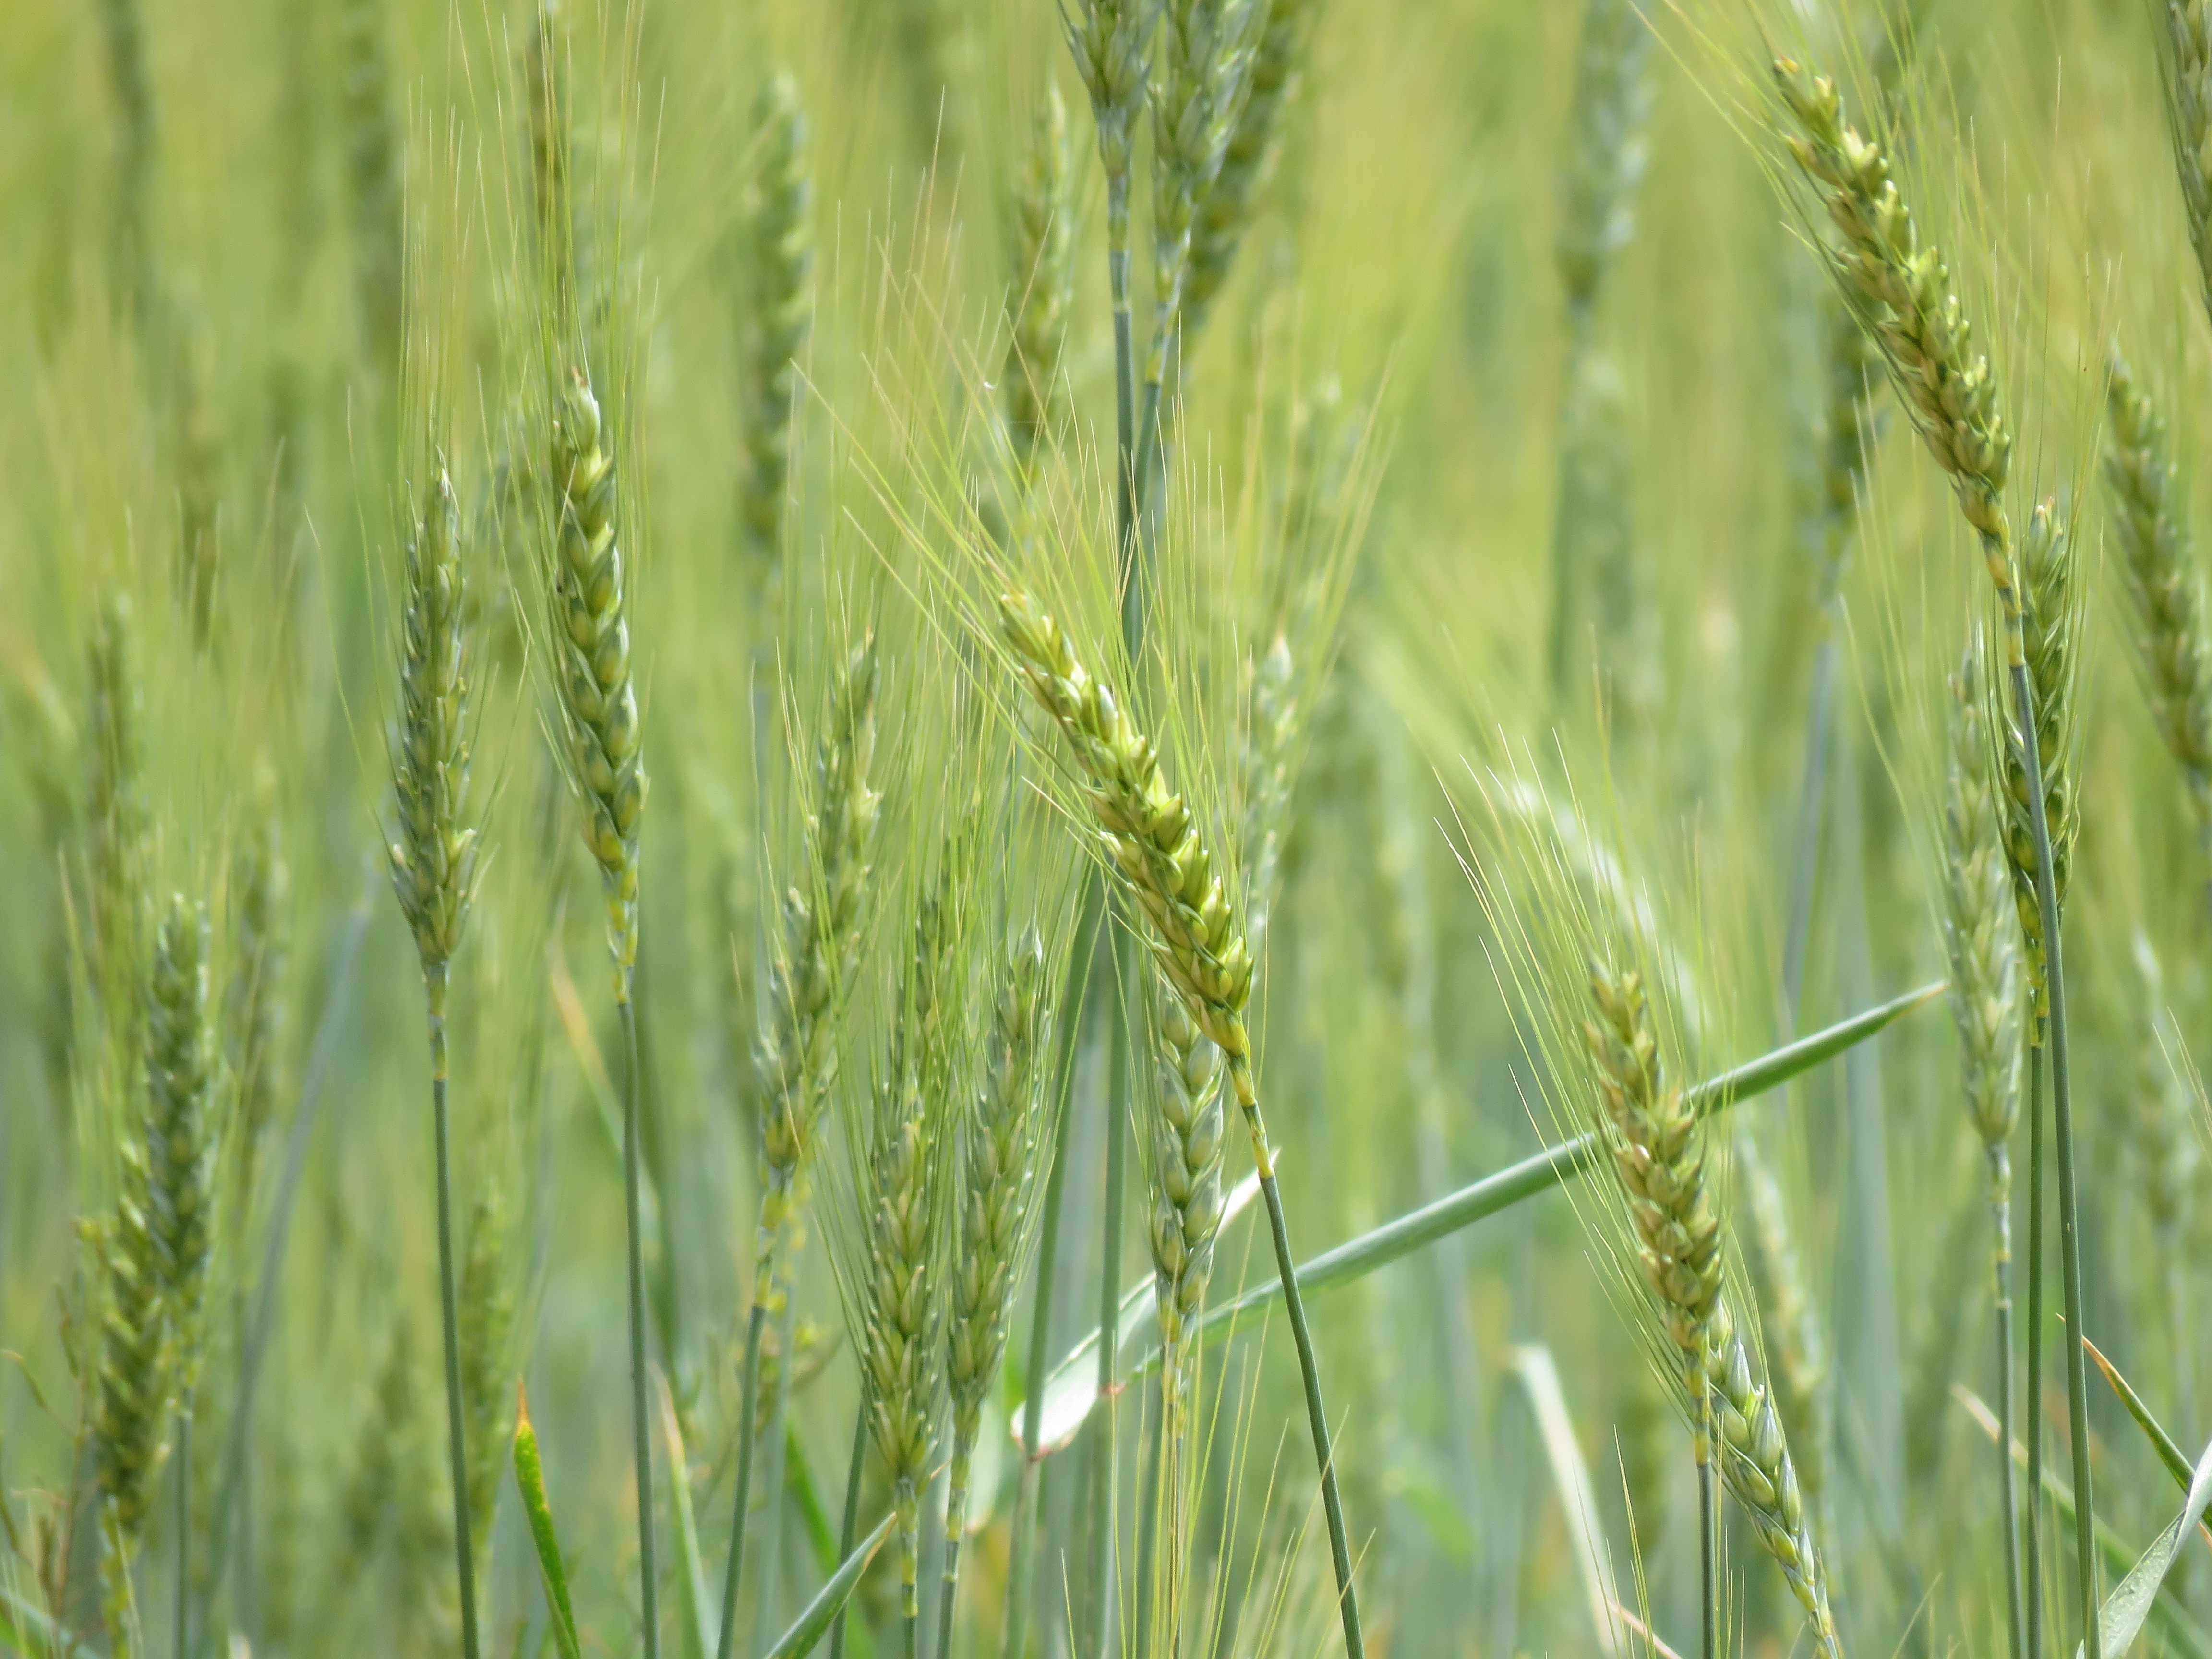
nature, grass, plant, field, farm, meadow, barley, wheat, grain, prairie, food, green, crop, agriculture, cereal, grassland, rye, paddy field, flowering plant, commodity, emmer, triticale, hordeum, grass family, plant stem, land plant, hierochloe, phragmites, food grain, einkorn wheat